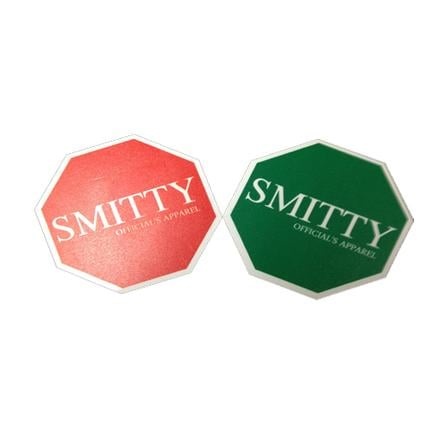
Wrestling Flip Disc - Red / Green
Smitty Red and Green Wrestling Referee Flip Disk. An octagon-shaped plastic flipping disk. Flips fine but won't roll away. Red on one side, Green on the other. A must have accessory for the wrestling referee.
Brand: BTL Officials Gear
Category: Sporting Goods > Athletics > Coaching & Officiating > Flip Coins & Discs > Flip Discs